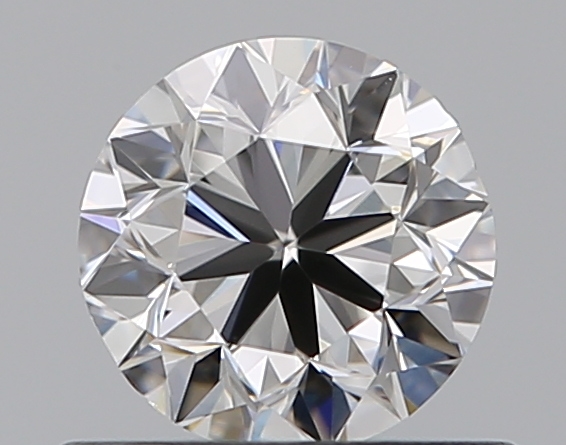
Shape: round
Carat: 0.5
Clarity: VS1
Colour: F
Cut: VG
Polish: EX
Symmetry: VG
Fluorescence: N
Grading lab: GIA
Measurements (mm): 4.89 x 4.95 x 3.19